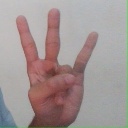
अक्षर: क्ष